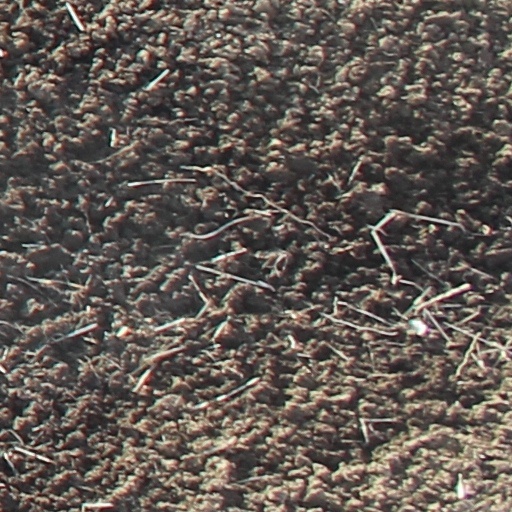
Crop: wheat